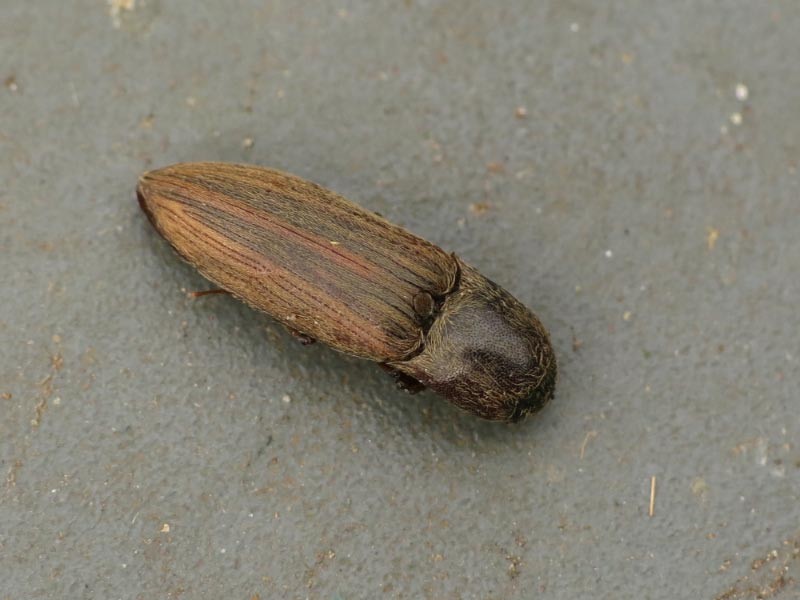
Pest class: clickbeetles_wireworms